Mawsonia (fish)

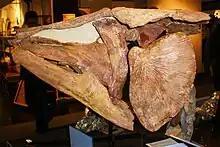
Restored head

The fish has six fins: two on the top of the body, two on the sides, one at the end of its tail and one at the bottom of its tail. Rather than having teeth, the inside of the mouth was covered in small (1-2 mm) denticles. It reached at least in length, although a 2021 study suggest one specimen known from a fragmentary quadrate skull bone possibly exceeded . It was only rivaled in size among coelocanths by the related "Trachymetopon". A 2024 study suggested that very large size estimates should be treated with caution due to being based on fragmentary remains and uncertain scaling relationships between skull elements and total body length.